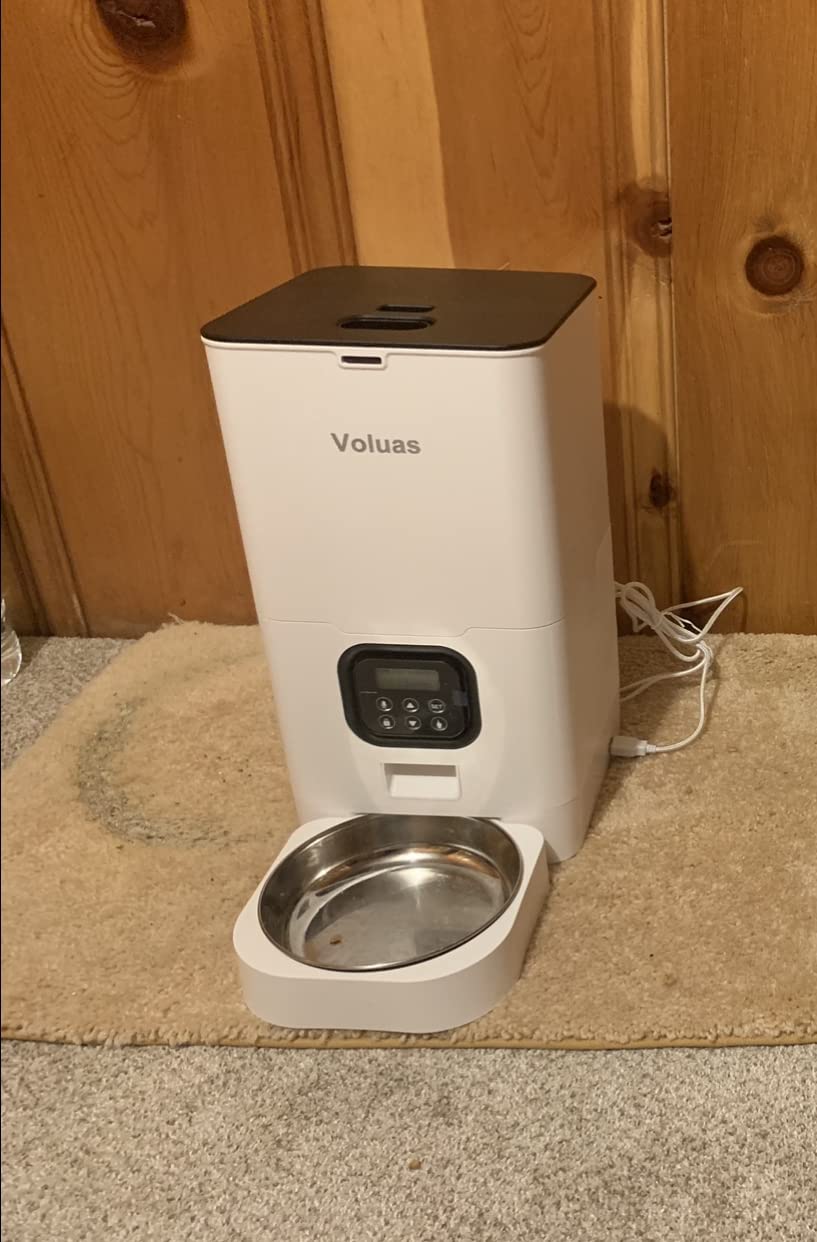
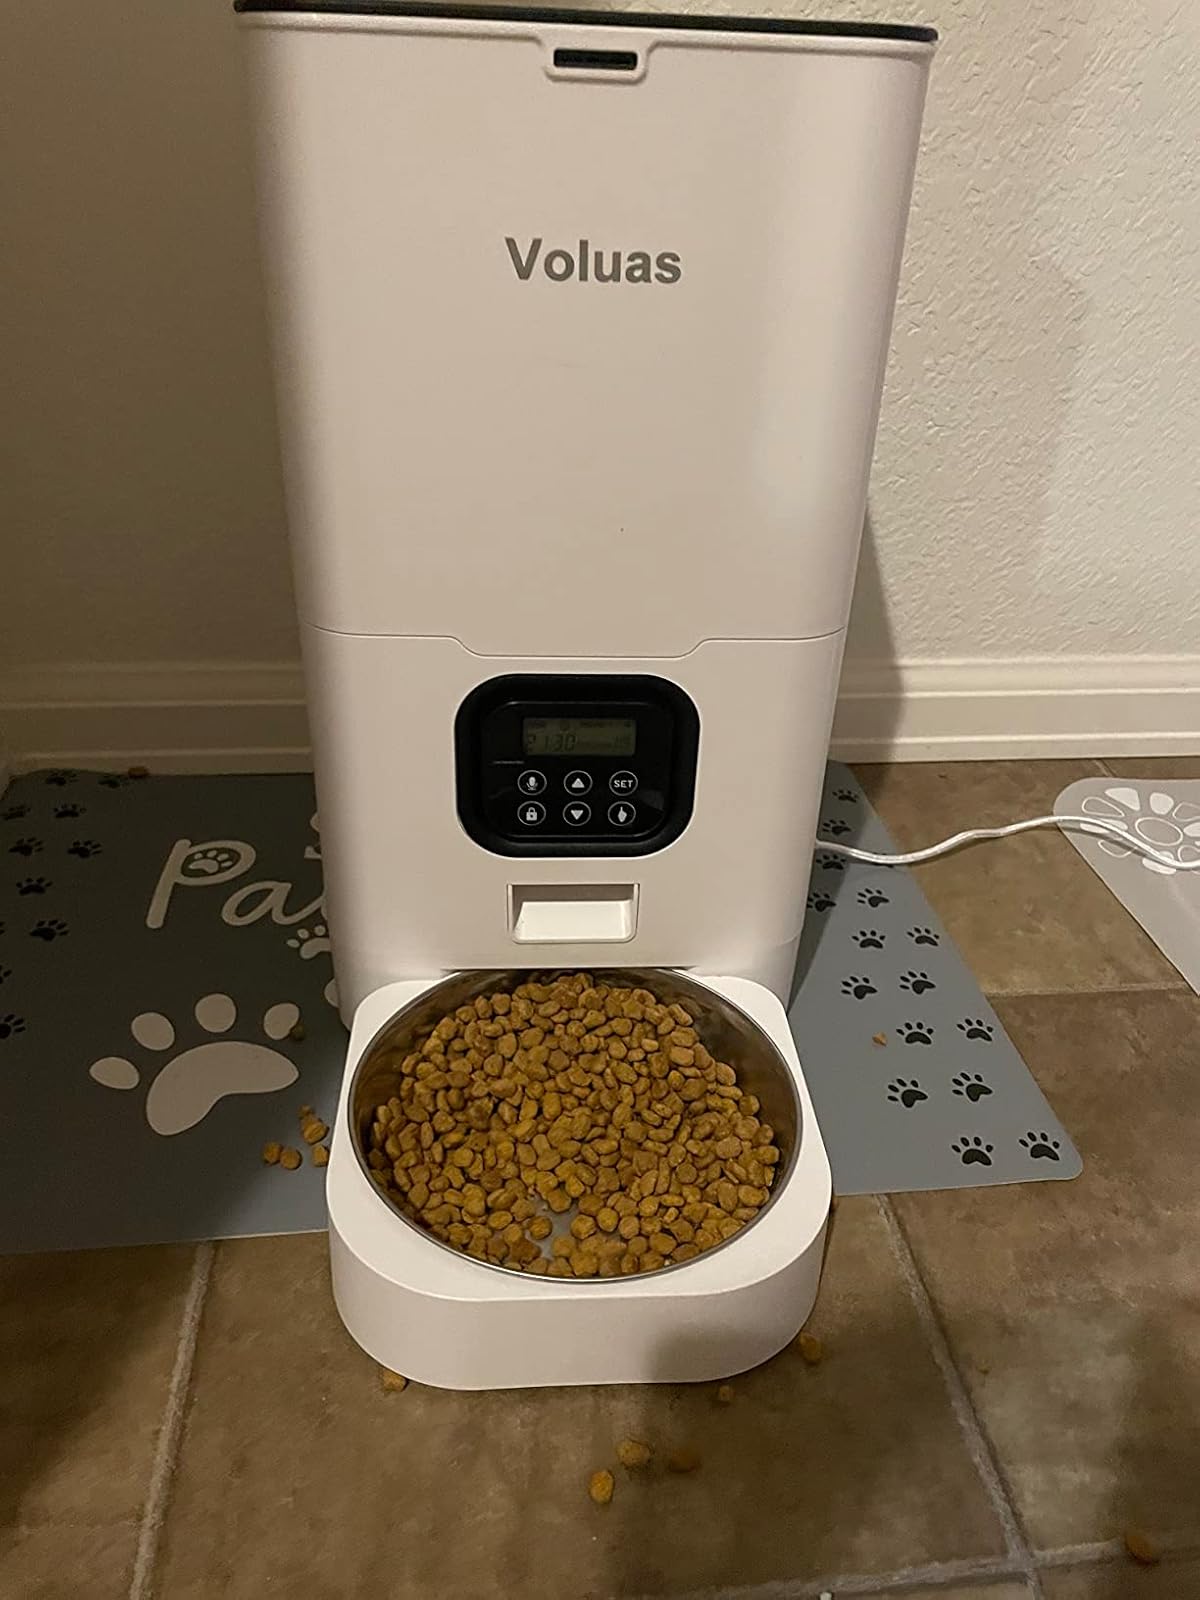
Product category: items_feeder
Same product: yes